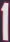
Number: 1